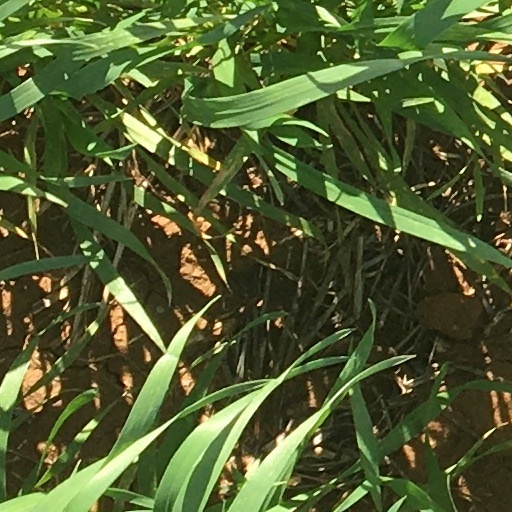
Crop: wheat